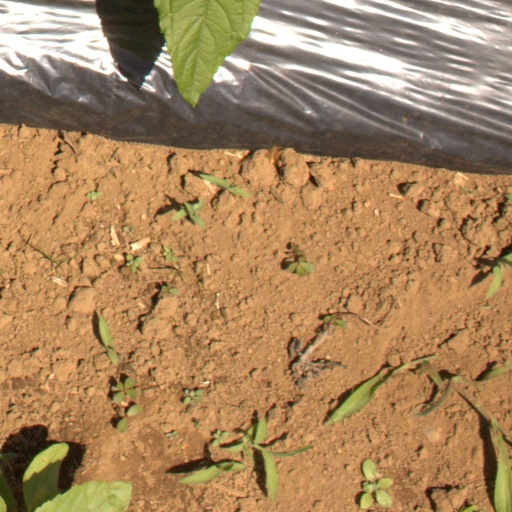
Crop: Jerusalem artichoke